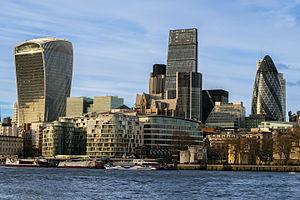
Le quartier de la cité de Londres vu depuis la rive sud de la Tamise, à Londres, Royaume-Uni).
La Cité de Londres, appelée couramment « la City » ou « Square Mile », est une cité et un comté à l'intérieur du Grand Londres ; elle est à la fois le cœur historique et le centre géographique de la ville de Londres. Située sur la rive gauche de la Tamise, elle englobe le périmètre du mur de Londres, enceinte de la cité romaine de Londinium. Si elle constitue la plus petite des circonscriptions administratives du Grand Londres, elle se distingue toutefois des 32 autres boroughs londoniens par son statut sui generis qui lui confère à la fois le titre de « Cité » et celui de comté cérémoniel, dont le mode d'administration est unique en Angleterre. Elle compte 9 401 habitants selon les estimations de 2016.
Cet article présente une liste des quartiers d'affaires à travers le monde.